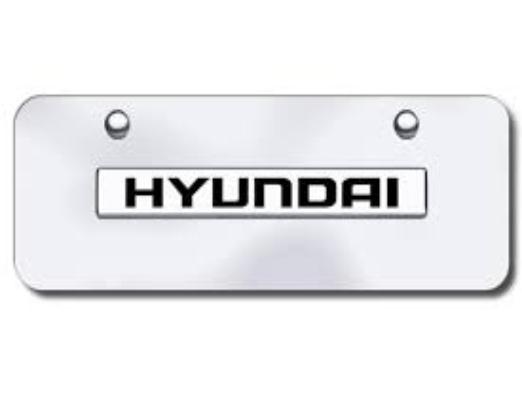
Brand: Hyundai-1
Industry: Transportation